Air transports of heads of state and government

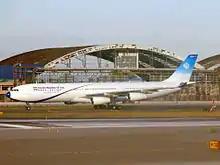
Iranian Airbus A340-300 acquired in September 2015

Finnish officials do not have individually allotted aircraft. The president and cabinet ministers usually travel on commercial flights for international travel. However, the Finnish Air Force operates three Learjet 35 aircraft with limited transport capability for use by senior government and military officials, and other aircraft from the Finnish Air Force can also be used. Helicopters of the Finnish Army or Coast Guard are used to provide transport to senior officials on some domestic trips.